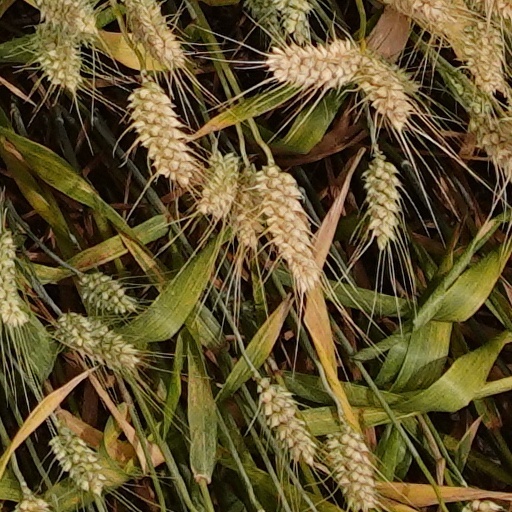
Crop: wheat